Jagjit Singh

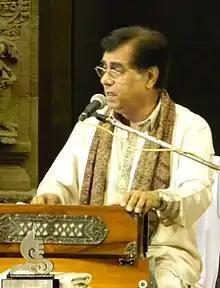
Jagjit Singh performing at Rabindra Mandap, Bhubaneswar, on 7 September 2011

Jagjit Singh (born Jagmohan Singh Dhiman; 8 February 1941 – 10 October 2011) was an Indian composer, singer and musician. He composed and sang in numerous languages and is credited for the revival and popularity of ghazal, an Indian classical art form, by choosing poetry that was relevant to the masses and composing them in a way that laid more emphasis on the meaning of words and melody evoked by them. In terms of Indian classical music, his style of composing and "gayaki" (singing) is considered as "Bol-pradhan", one that lays emphasis on words. He highlighted this in his music for films such as "Prem Geet" (1981), "Arth (1982)", and ""Saath Saath"" (1982), and TV serials "Mirza Ghalib" (1988) and "Kahkashan" (1991). Singh is considered to be among the most successful ghazal singers and composers of all time in terms of critical acclaim and commercial success. With a career spanning five decades and many albums, the range and breadth of his work has been regarded as genre-defining.